111 Murray Street

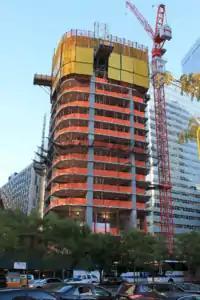
Construction progress in October 2016

The tower was constructed at the site of the former St. John's University building at 101 Murray Street, which the developers purchased for $200 million in May 2013. In May 2015, the developers finalized the project's financing after securing an equity investment from a Chinese insurance company and a $445 million construction loan from The Blackstone Group, Deutsche Bank, and M&T Bank. By summer 2015, demolition of the previous structure was complete and construction of the foundation commenced. The building topped out in 2018.